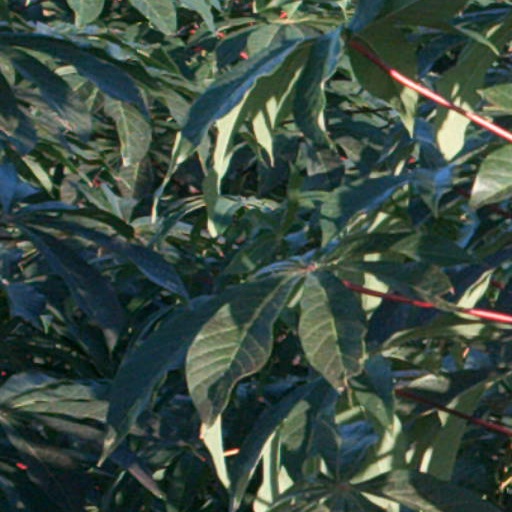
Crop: cassava